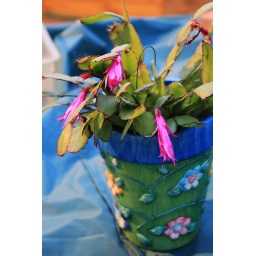
This pretty cactus plant was cute in its little plant pot thing!